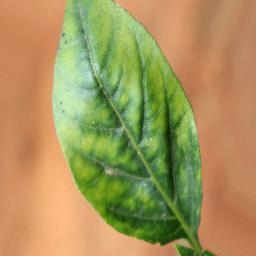
Label: mites_and_trips